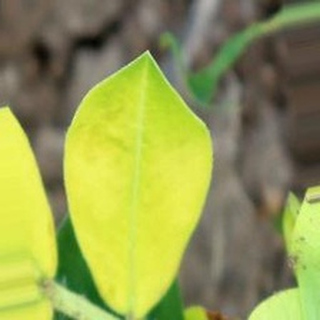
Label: groundnut_nutrition_deficiency